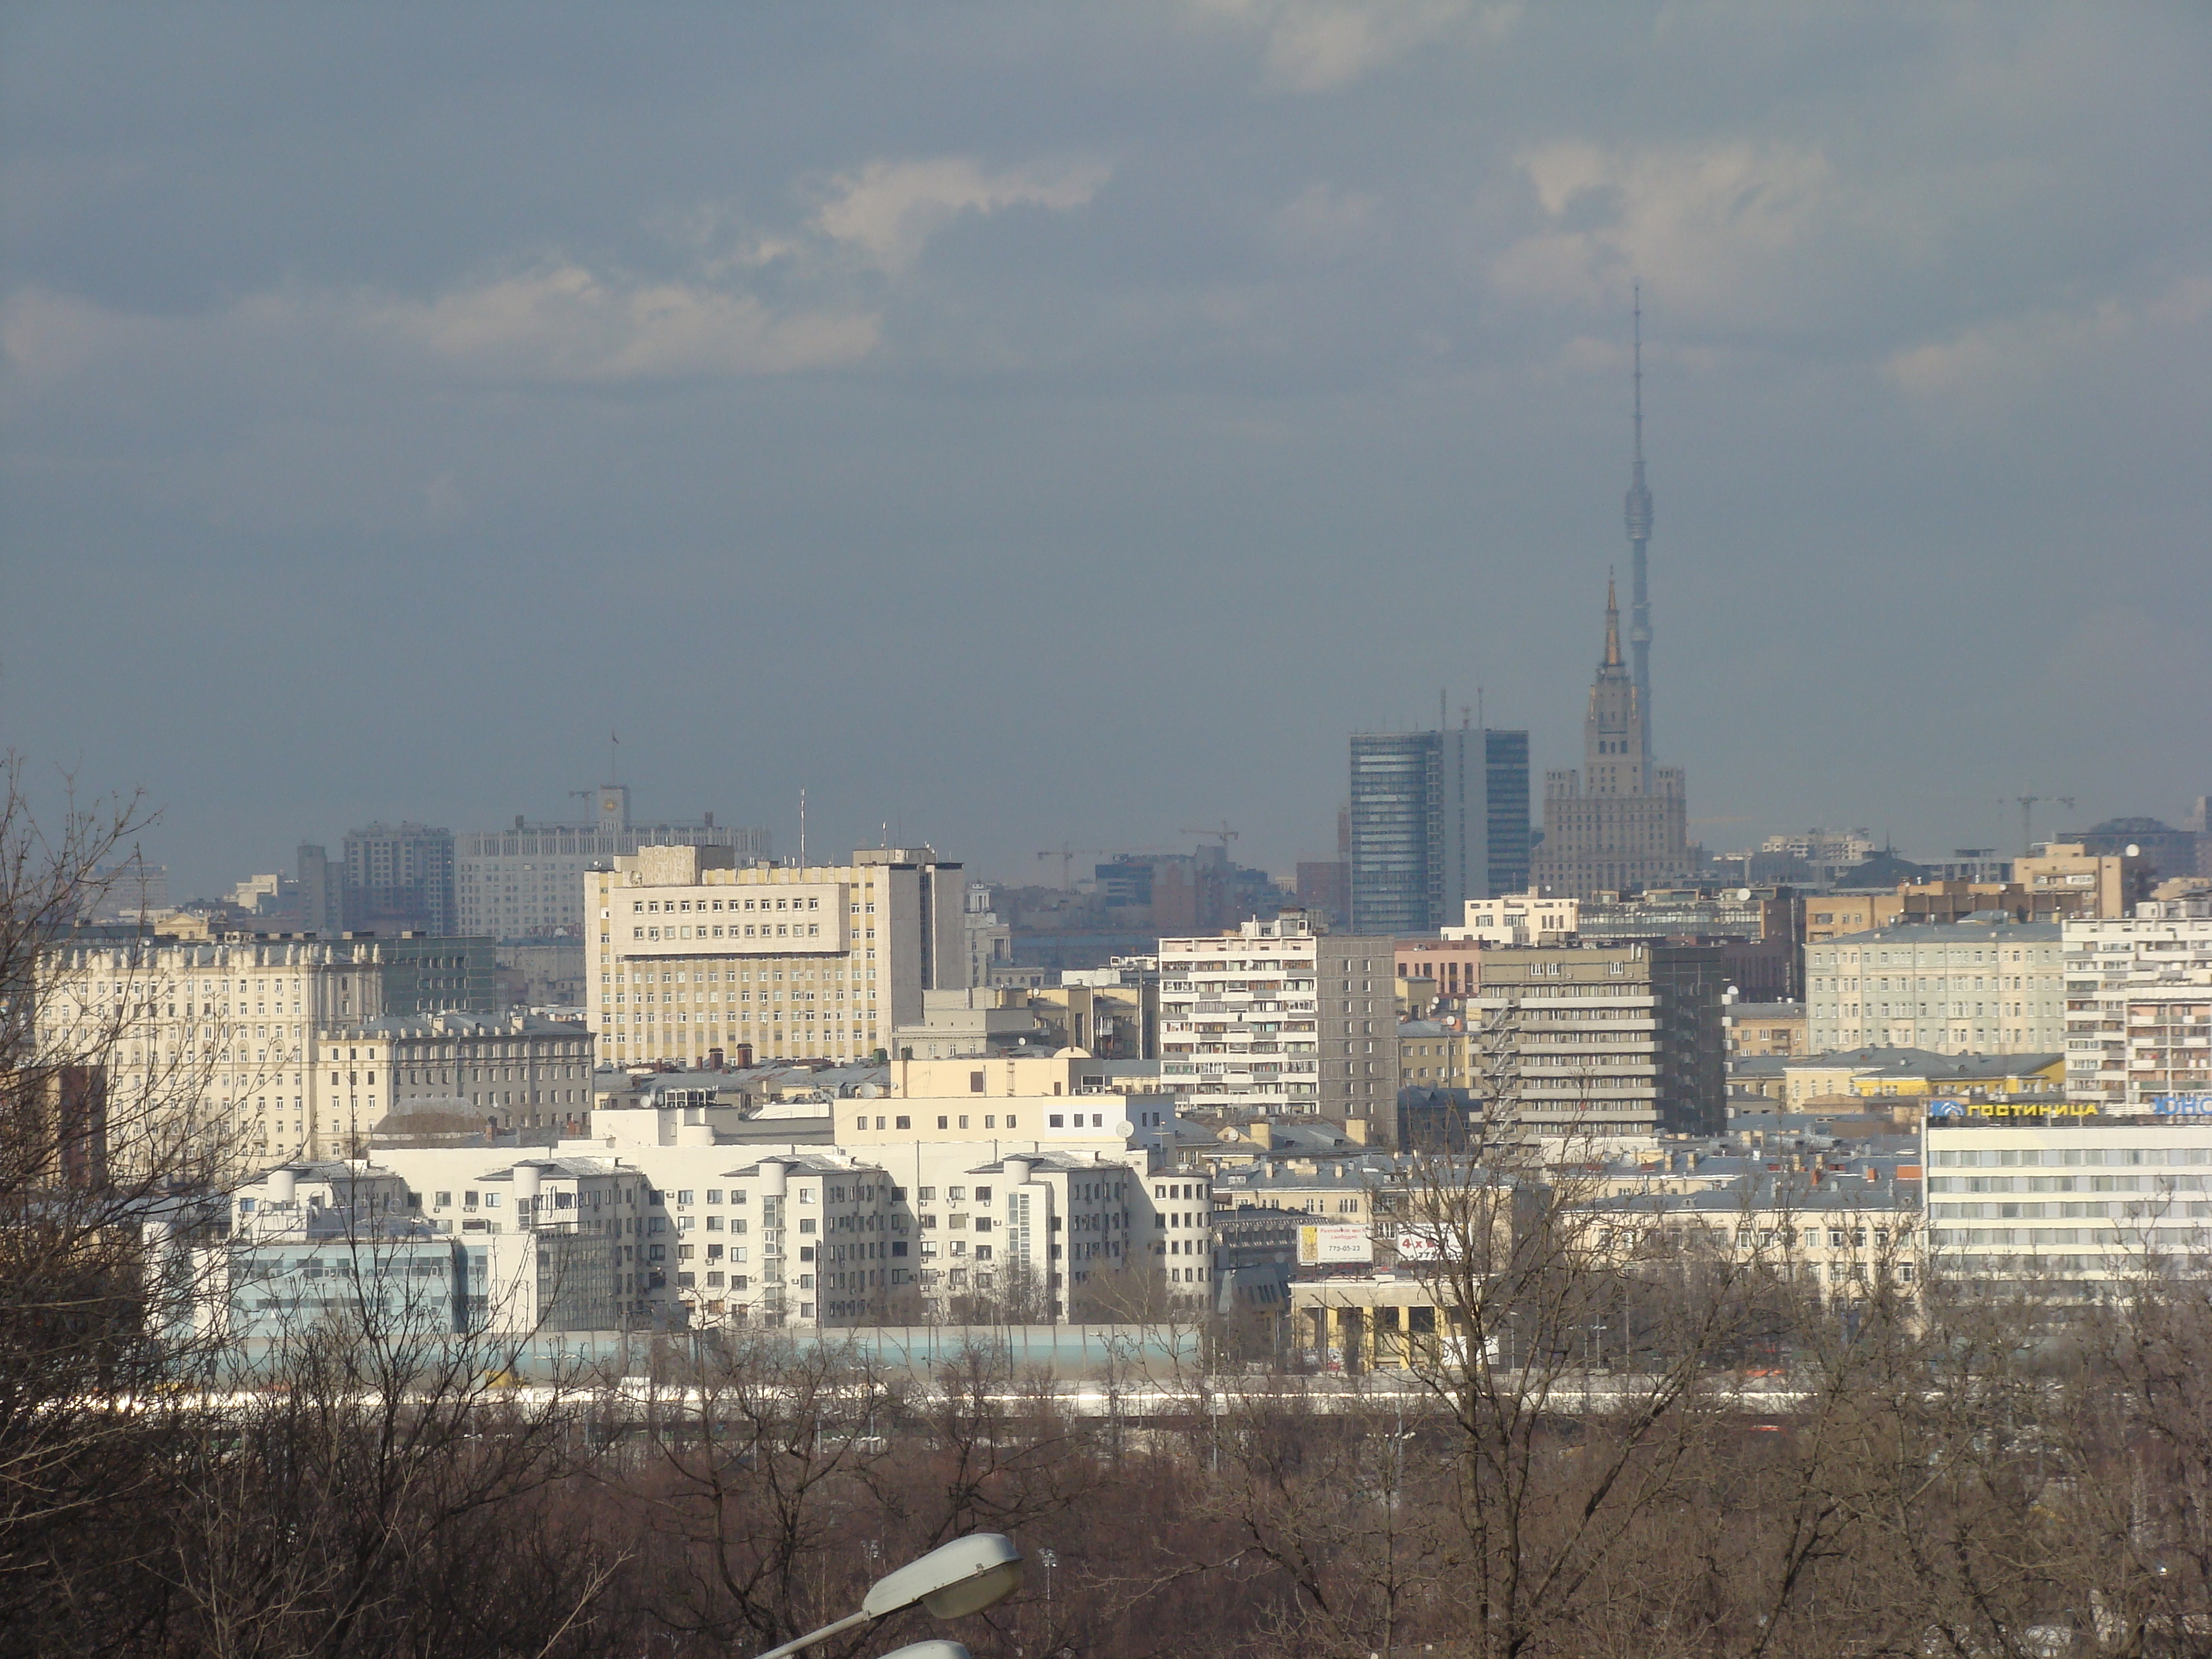
horizon, skyline, town, city, skyscraper, cityscape, panorama, downtown, haze, landmark, tower block, cool image, sony, moscow, russia, moskau, moscou, dsc, h9, dsch9, aerial photography, urban area, atmospheric phenomenon, human settlement, atmosphere of earth